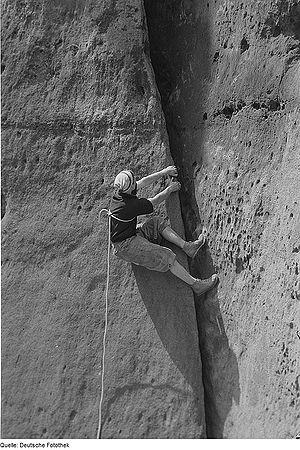
L'histoire de l'escalade débute vers 1890 et se décompose en cinq grandes périodes. D'abord réservée aux alpinistes, elle se développe jusqu'à devenir une activité à part entière. Les premières compétitions d'escalade datent de 1947.
L’escalade, ou grimpe, parfois appelée varappe, est une pratique et un sport consistant à progresser le long d'une paroi pour atteindre le haut d'un relief ou d'une structure artificielle par un cheminement appelé voie, avec ou sans aide de matériel. Le terrain de pratique va des blocs de faible hauteur aux parois de plusieurs centaines de mètres, en passant par les murs d'escalade. Le pratiquant est couramment appelé « grimpeur ».
Lors de la pratique de l'escalade, le grimpeur est amené à utiliser une grande variété de mouvements d'escalade avec ses mains, ses pieds, son corps.